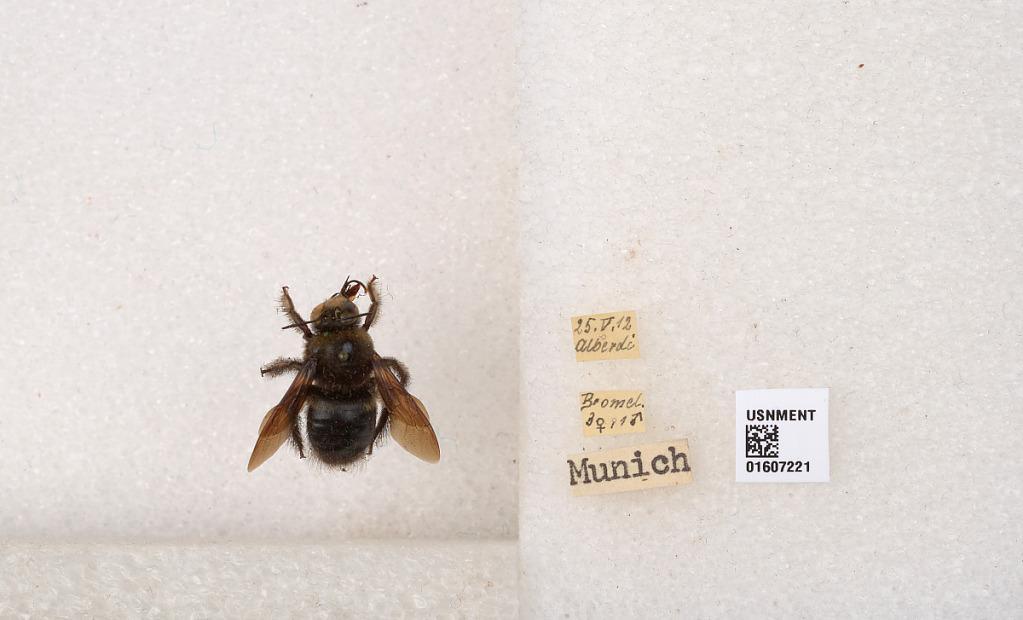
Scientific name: Xylocopa (Nanoxylocopa) ciliata Burmeister
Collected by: Alberdi
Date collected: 1912-5-25
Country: Germany
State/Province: Bavaria
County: Upper Bavaria
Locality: Munich